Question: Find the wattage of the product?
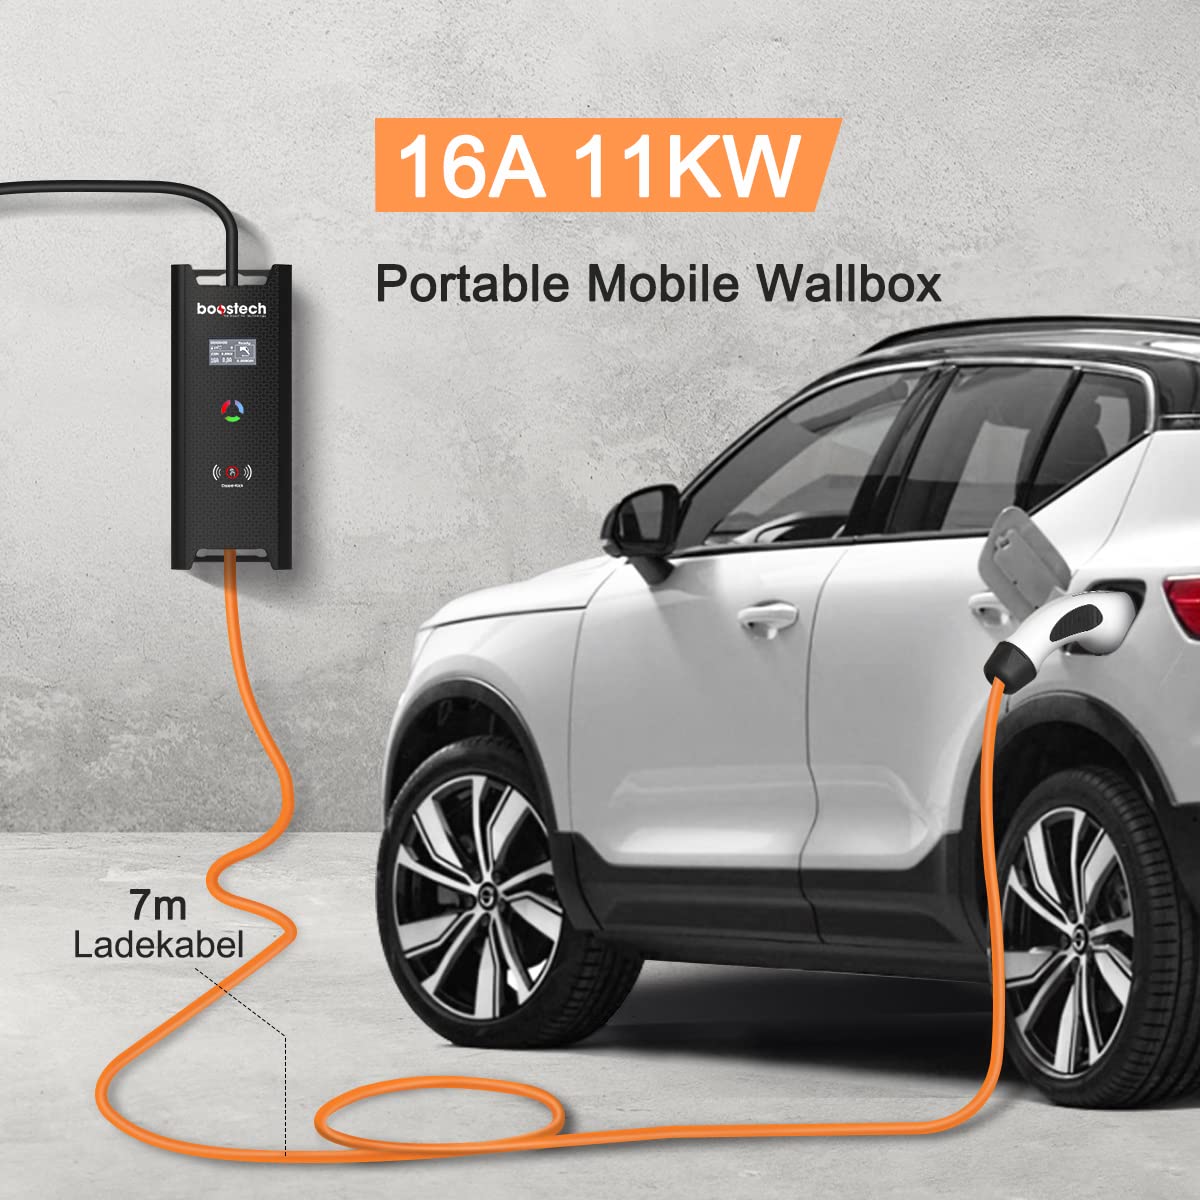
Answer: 11.0 kilowatt